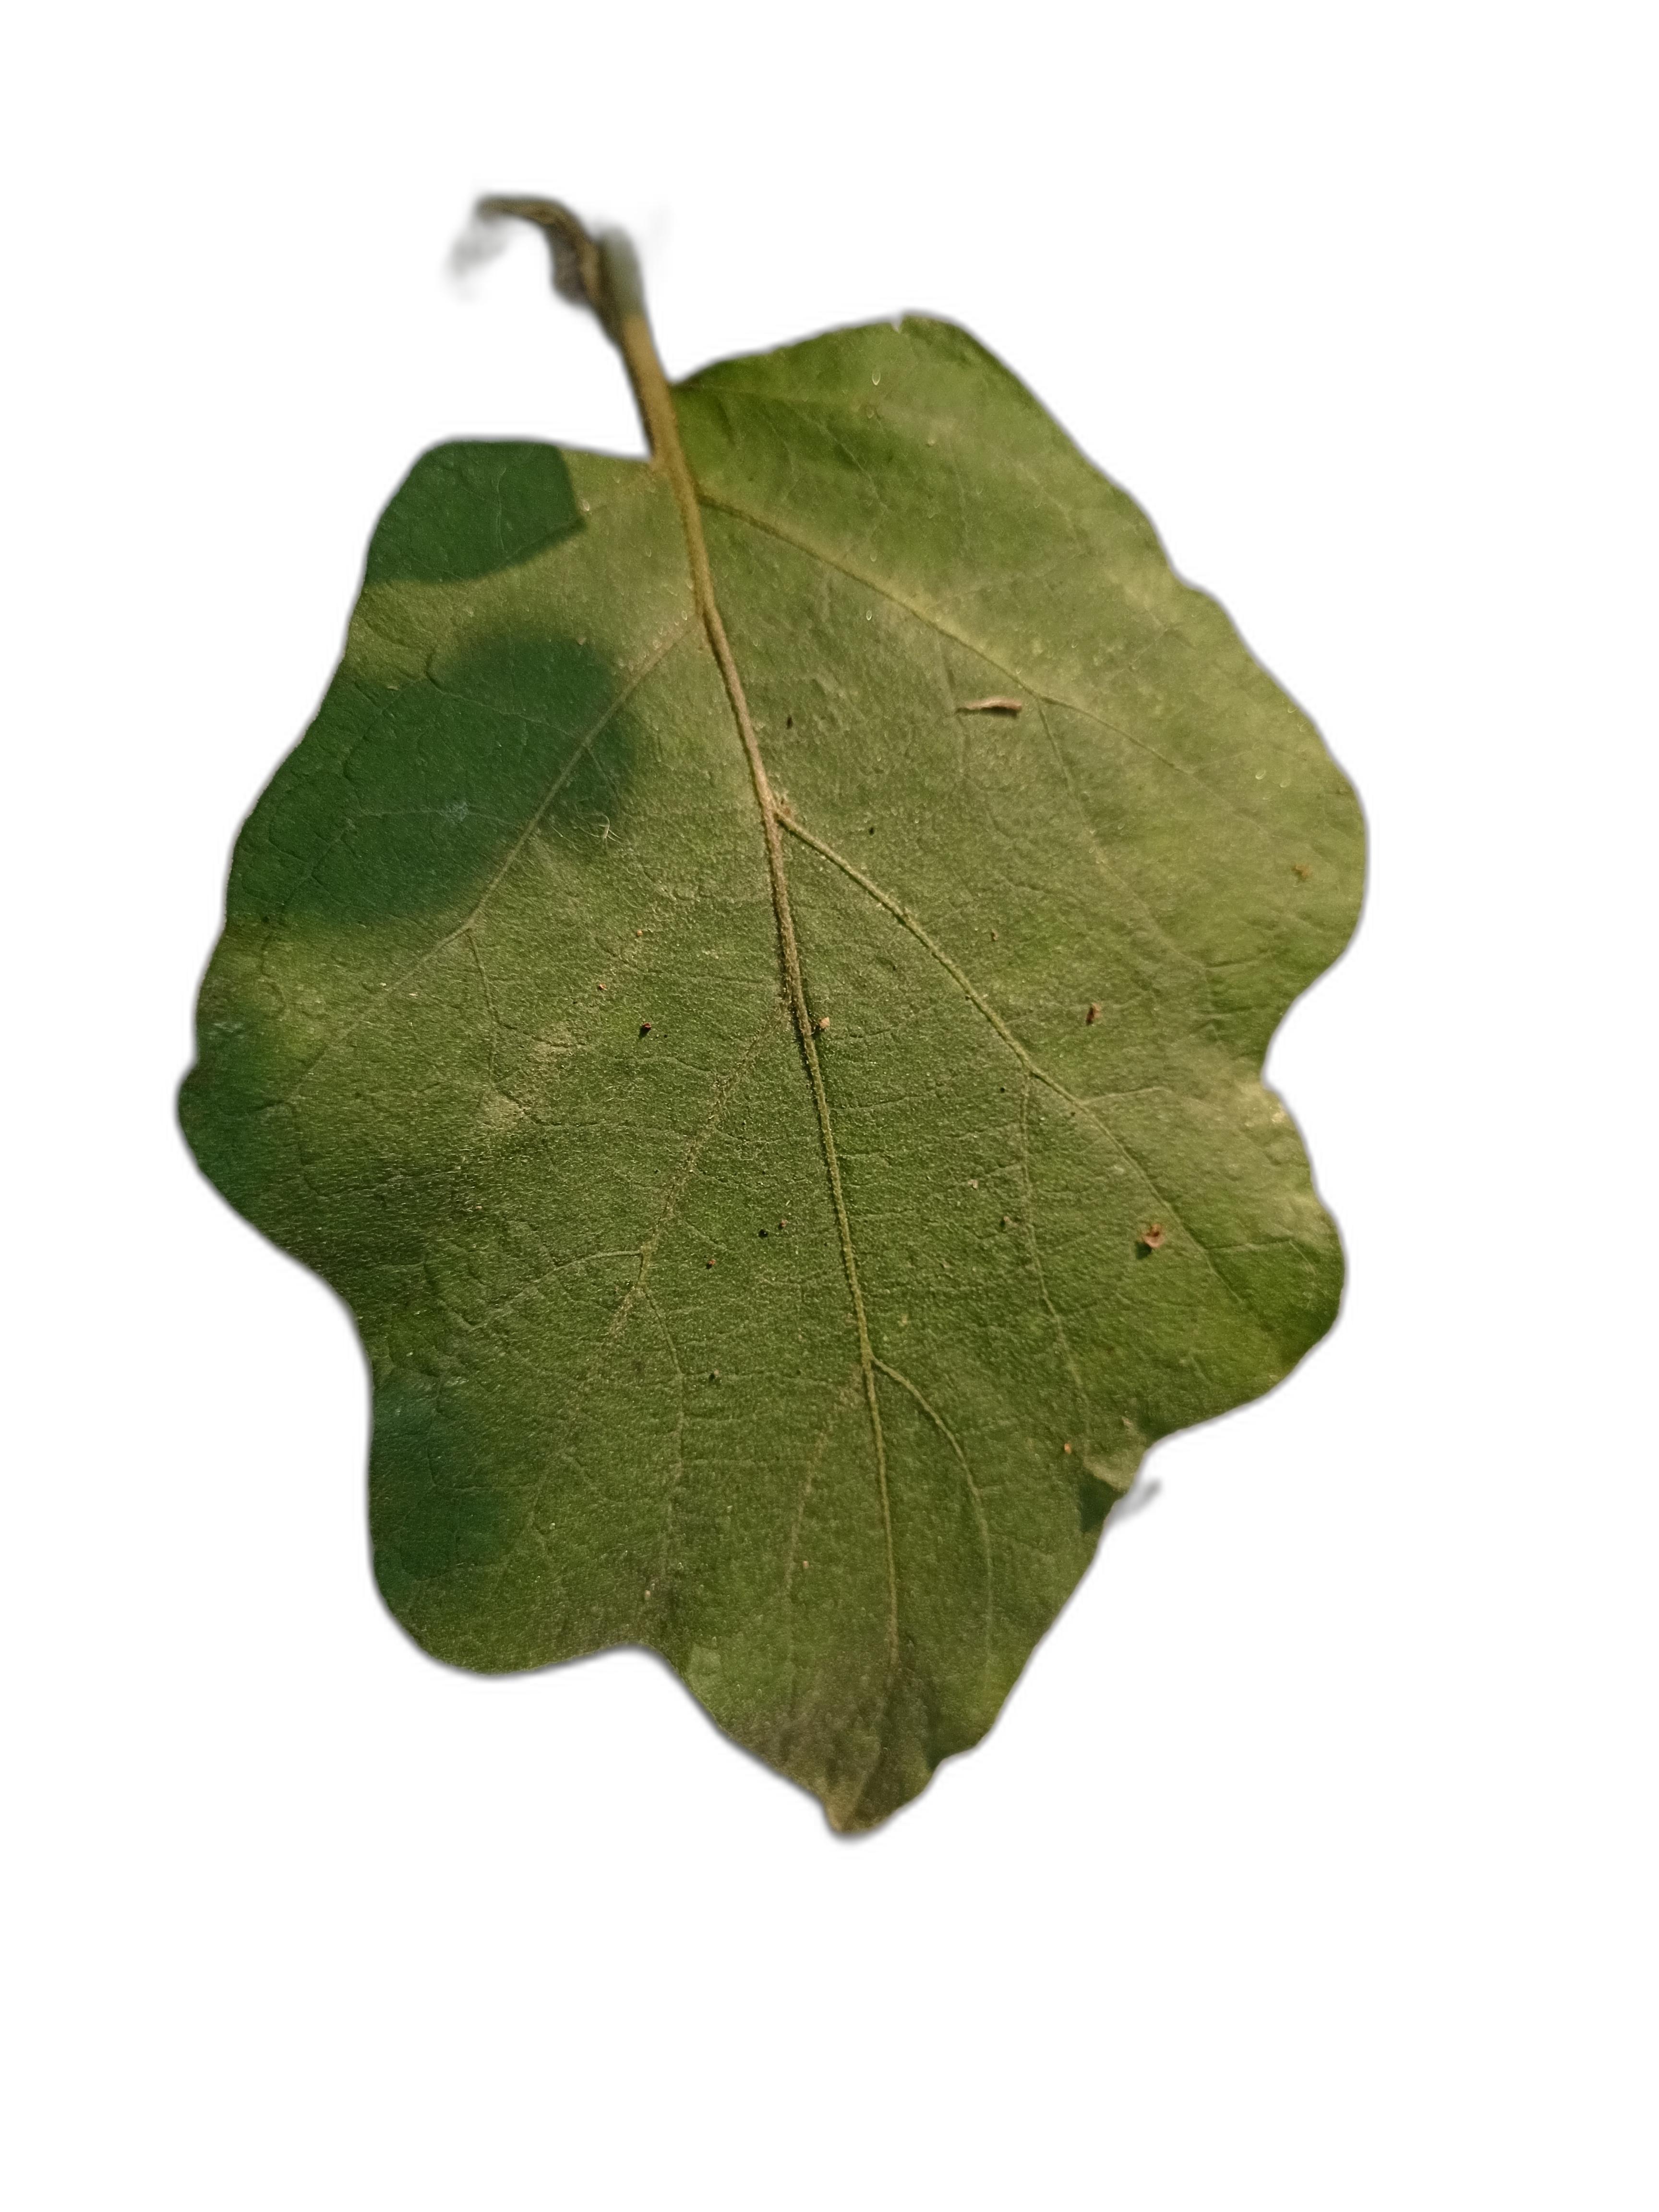
Label: Healthy Leaf